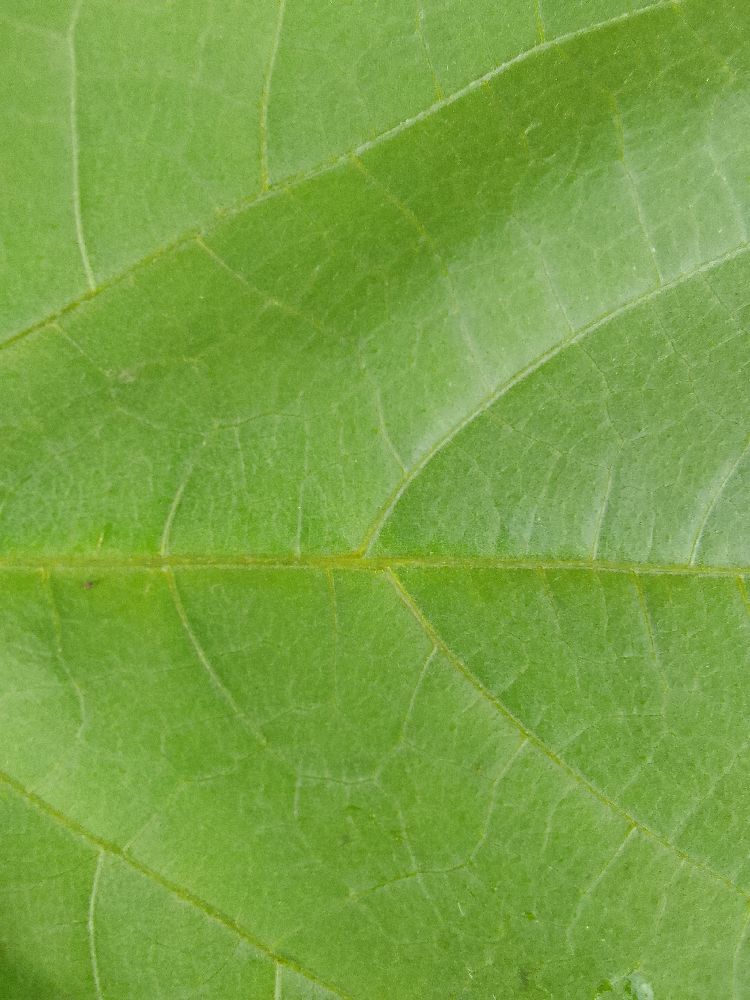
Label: healthy